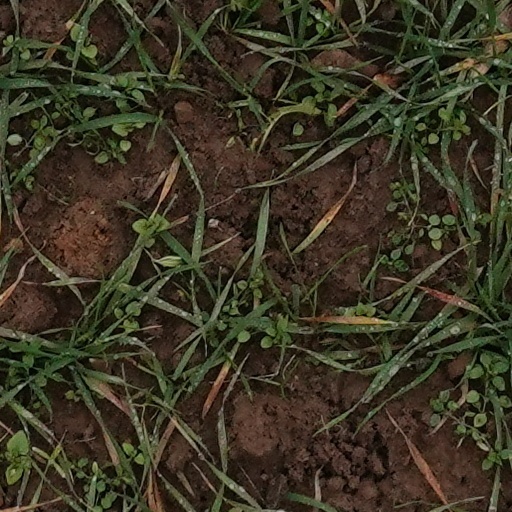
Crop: wheat